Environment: real
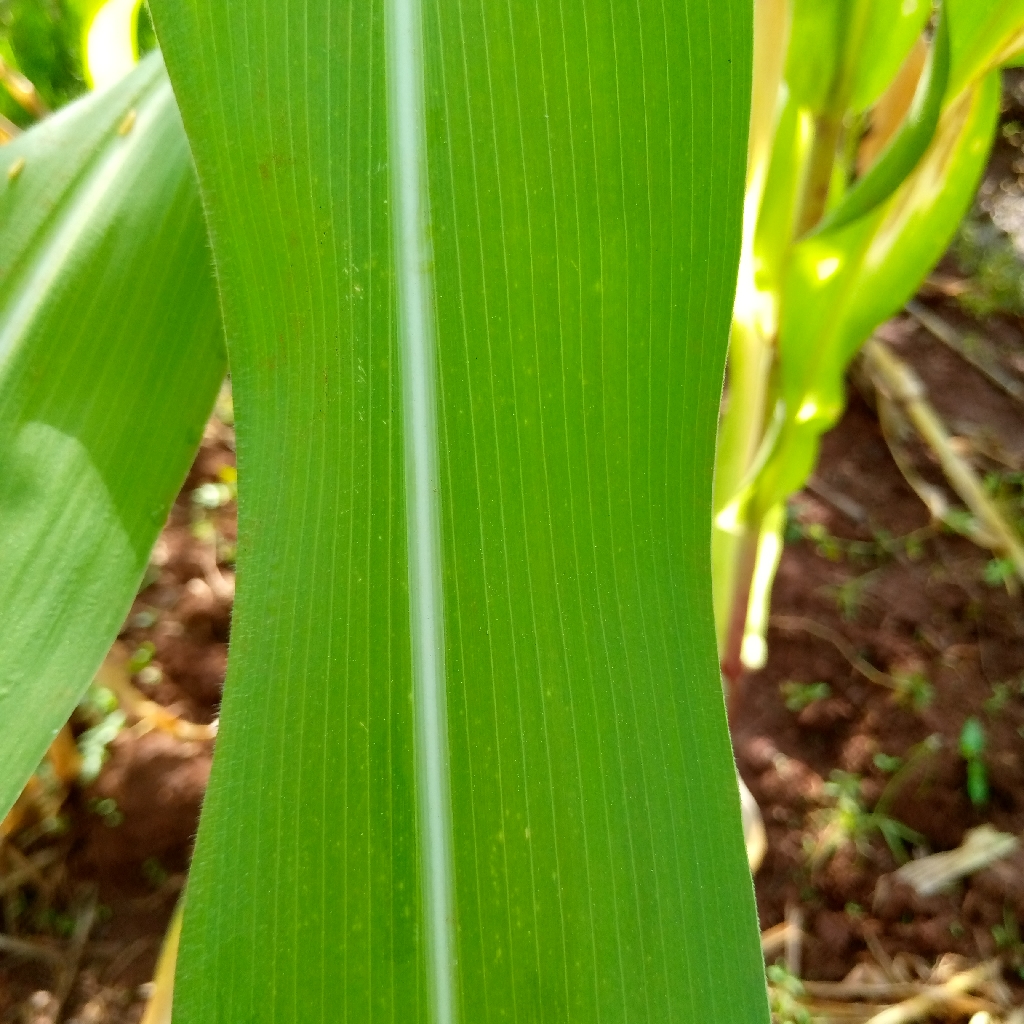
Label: healthy